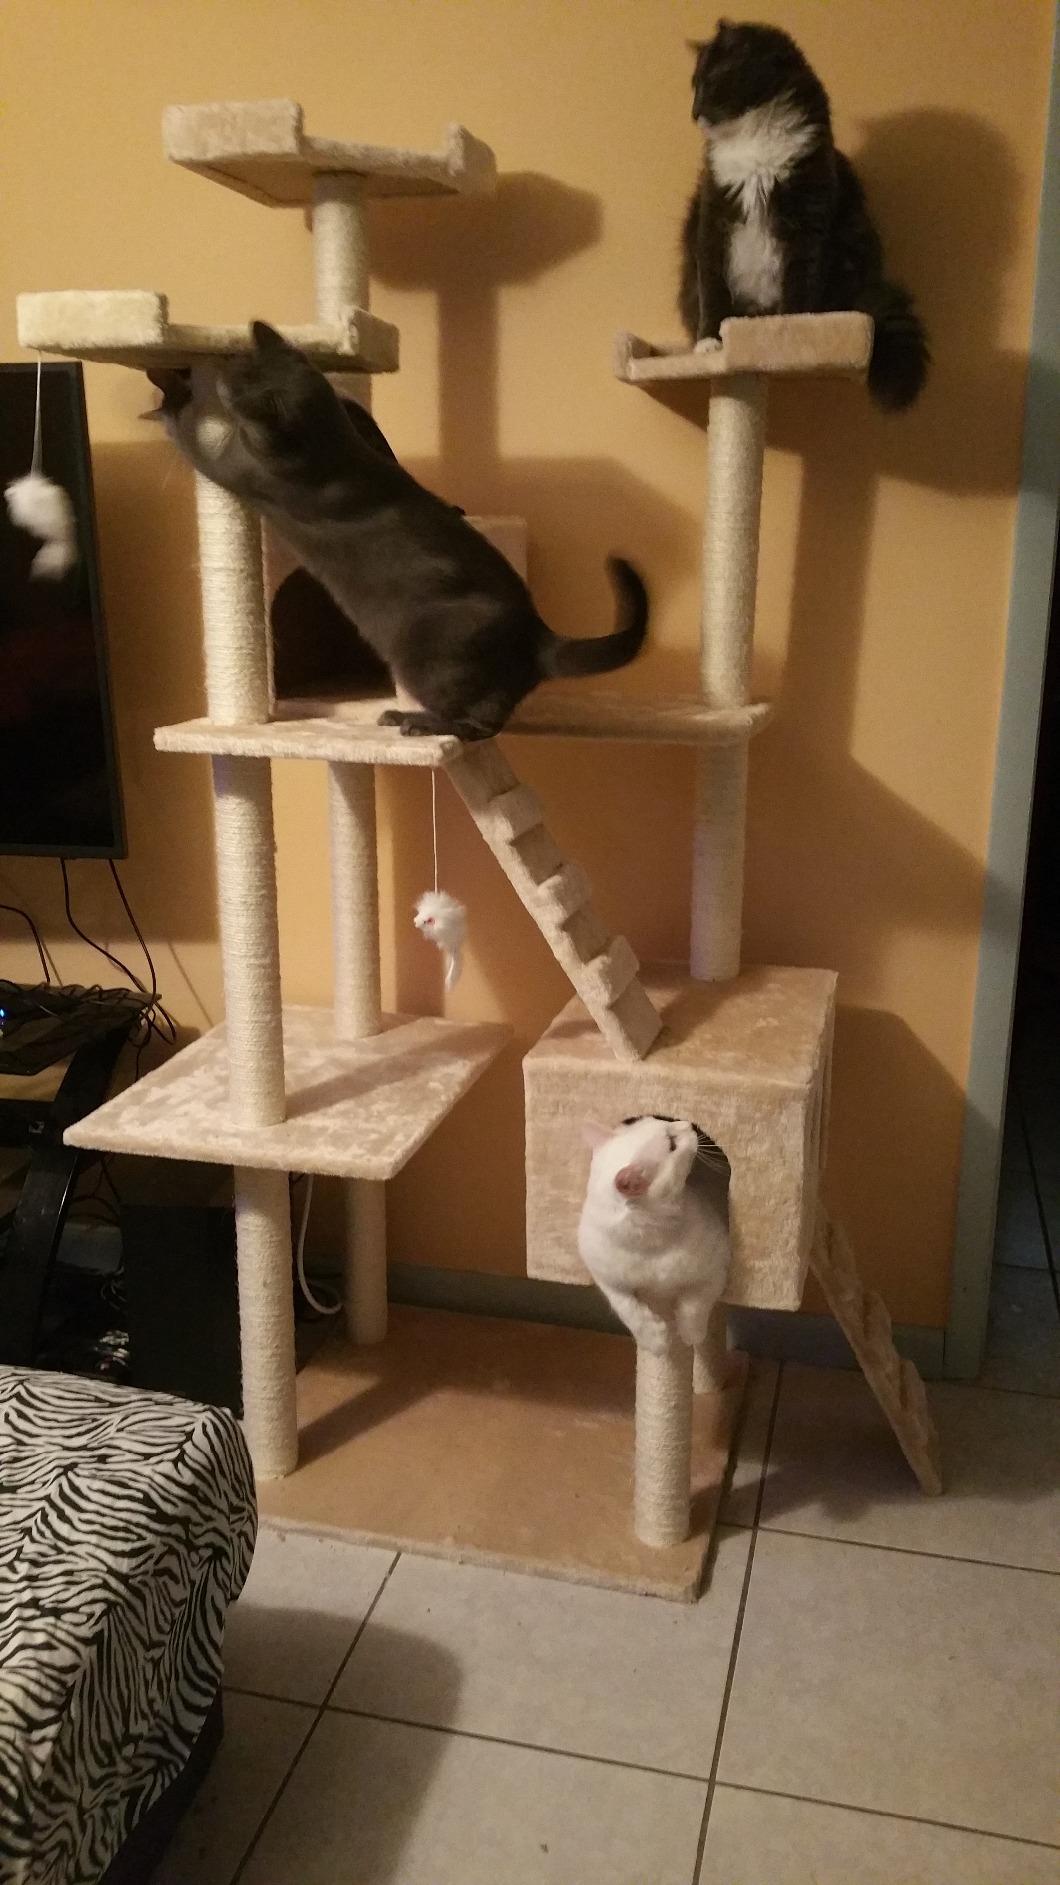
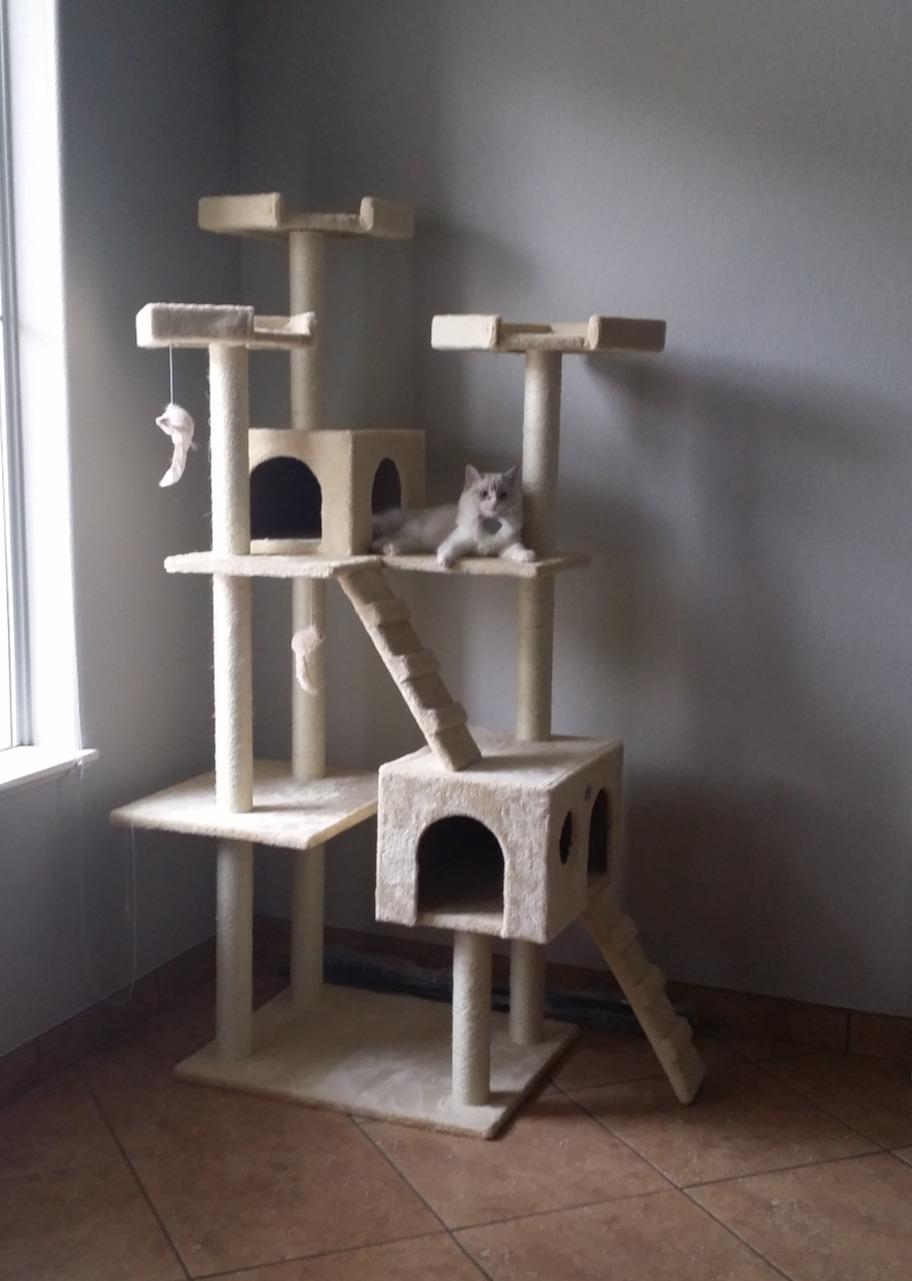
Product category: items_cat tree
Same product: yes